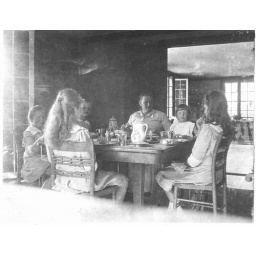
mini-5 girls and mother lunch in dining room c1910